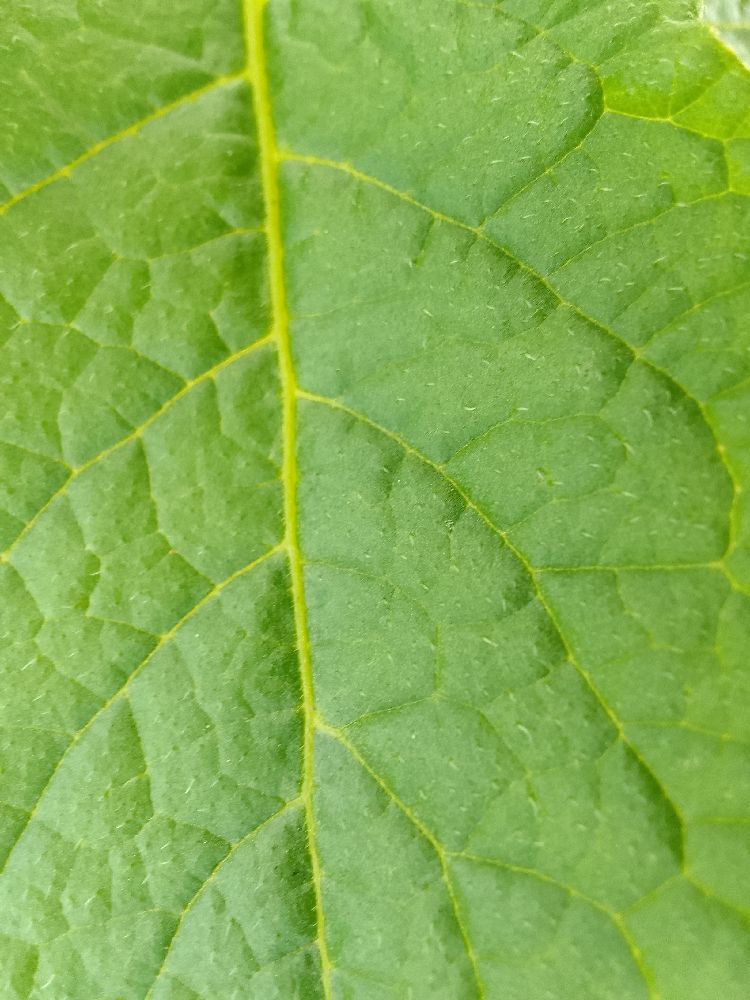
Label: Healthy